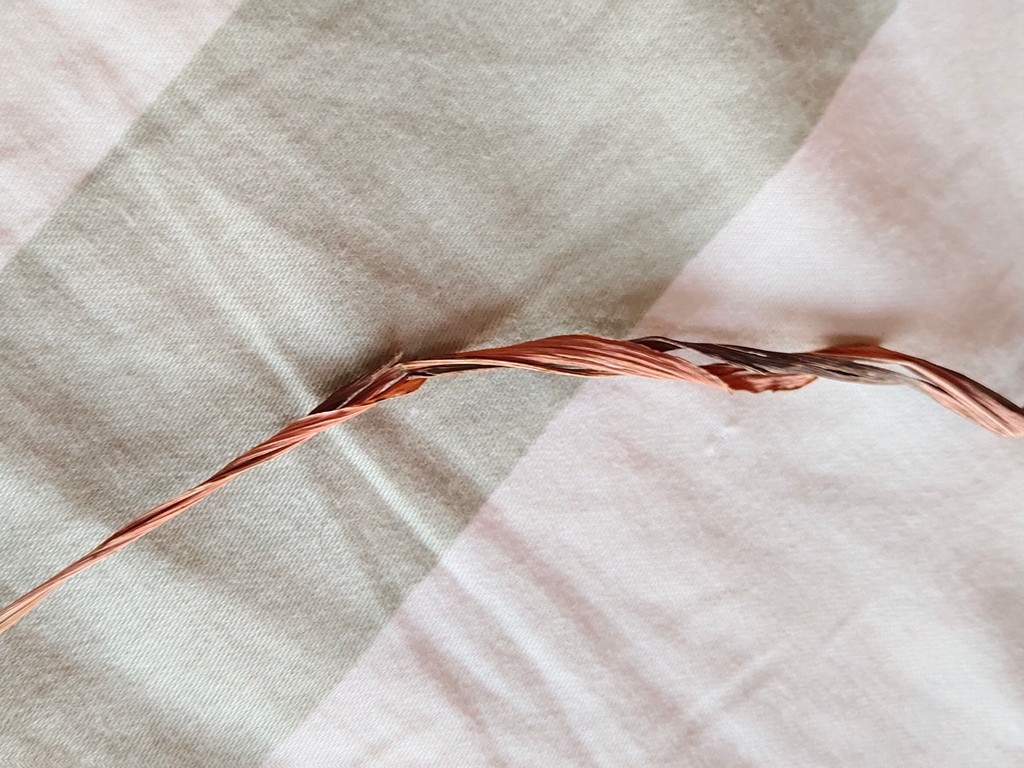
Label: Dried